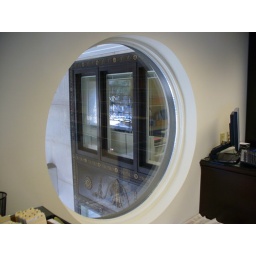
Round window above the daily newspaper selection; looks down on one of the building entrances.